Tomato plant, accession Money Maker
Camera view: bottom (45 deg); turntable rotation: 270 degrees
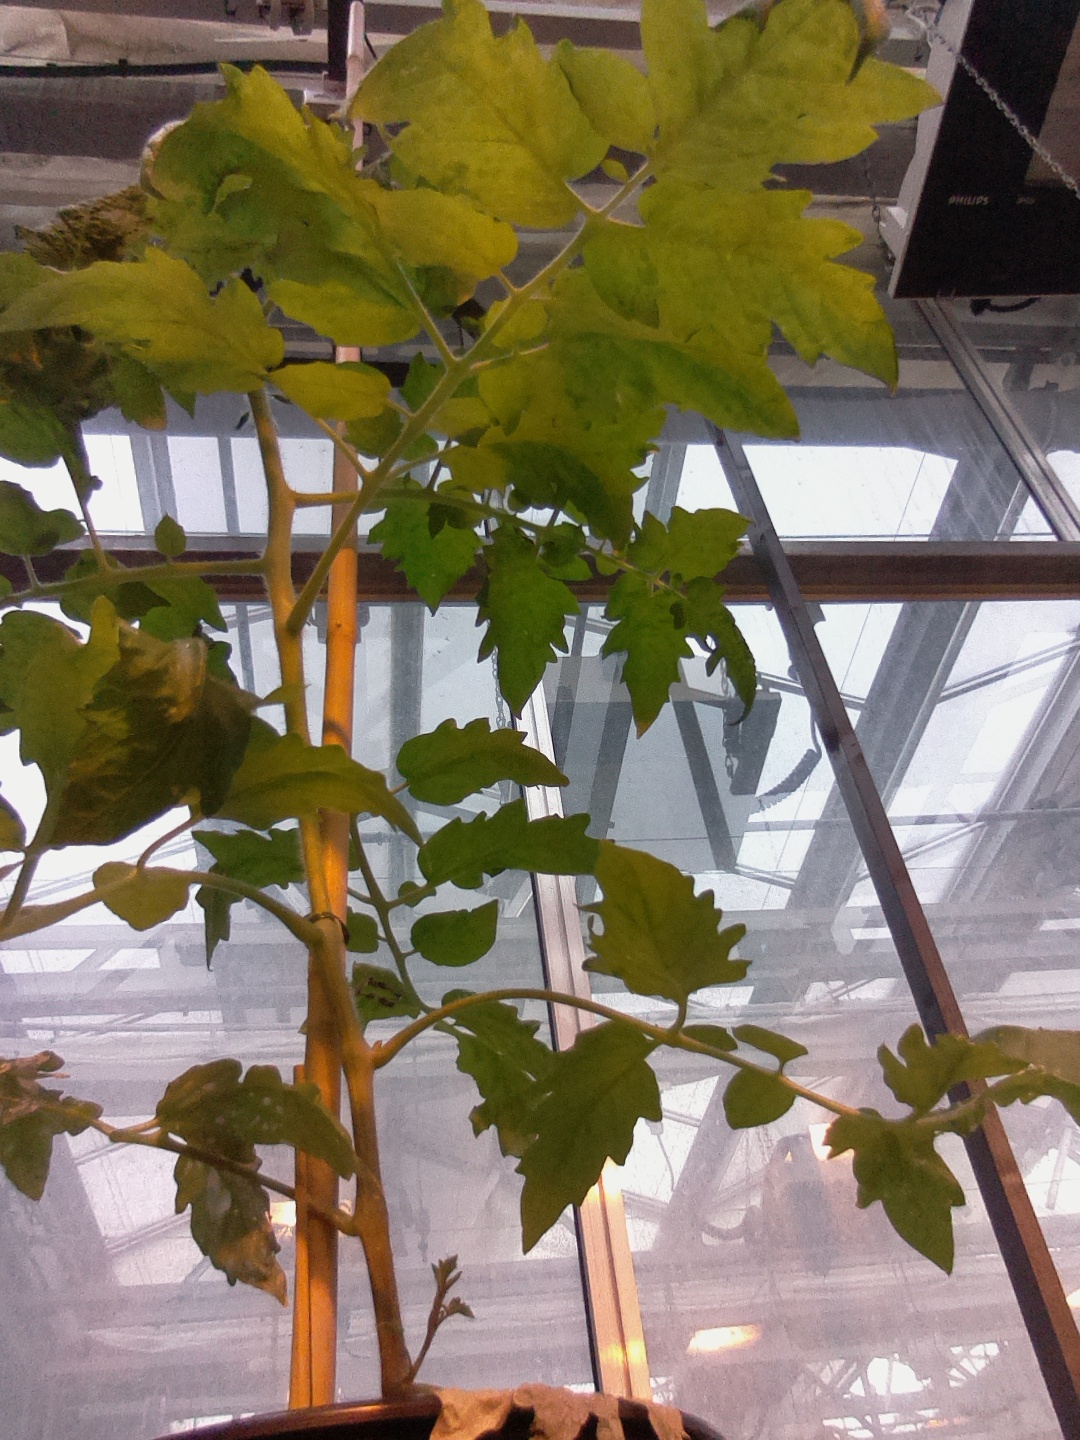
BBCH growth stage 60: First flowers open